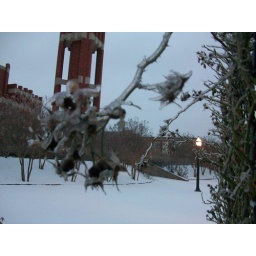
An iced flower in front of the library's clock tower.